Turkic settlement of the Tarim Basin

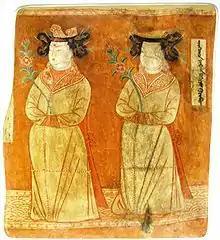
Uyghur princesses from the Bezeklik murals

Tang China lost control of Xinjiang after it was forced to withdraw its garrisons during the An Lushan Rebellion. During the rebellion China received aid from the Uyghur Khaganate in crushing An Lushan's rebels, however, multiple provocations by the Uyghurs such as selling bad quality horses to China, practicing usury when lending to Chinese, and sheltering Uyghurs who committed murder resulted in a major deterioration in relations between China and the Uyghur Khaganate. Tang China then allied with the Yenisei Kirghiz and defeated and destroyed the Uyghur Khaganate in a war, triggering the collapse of the Uyghur Khaganate which caused Uyghurs to migrate from their original lands in Mongolia southwestwards into Xinjiang.